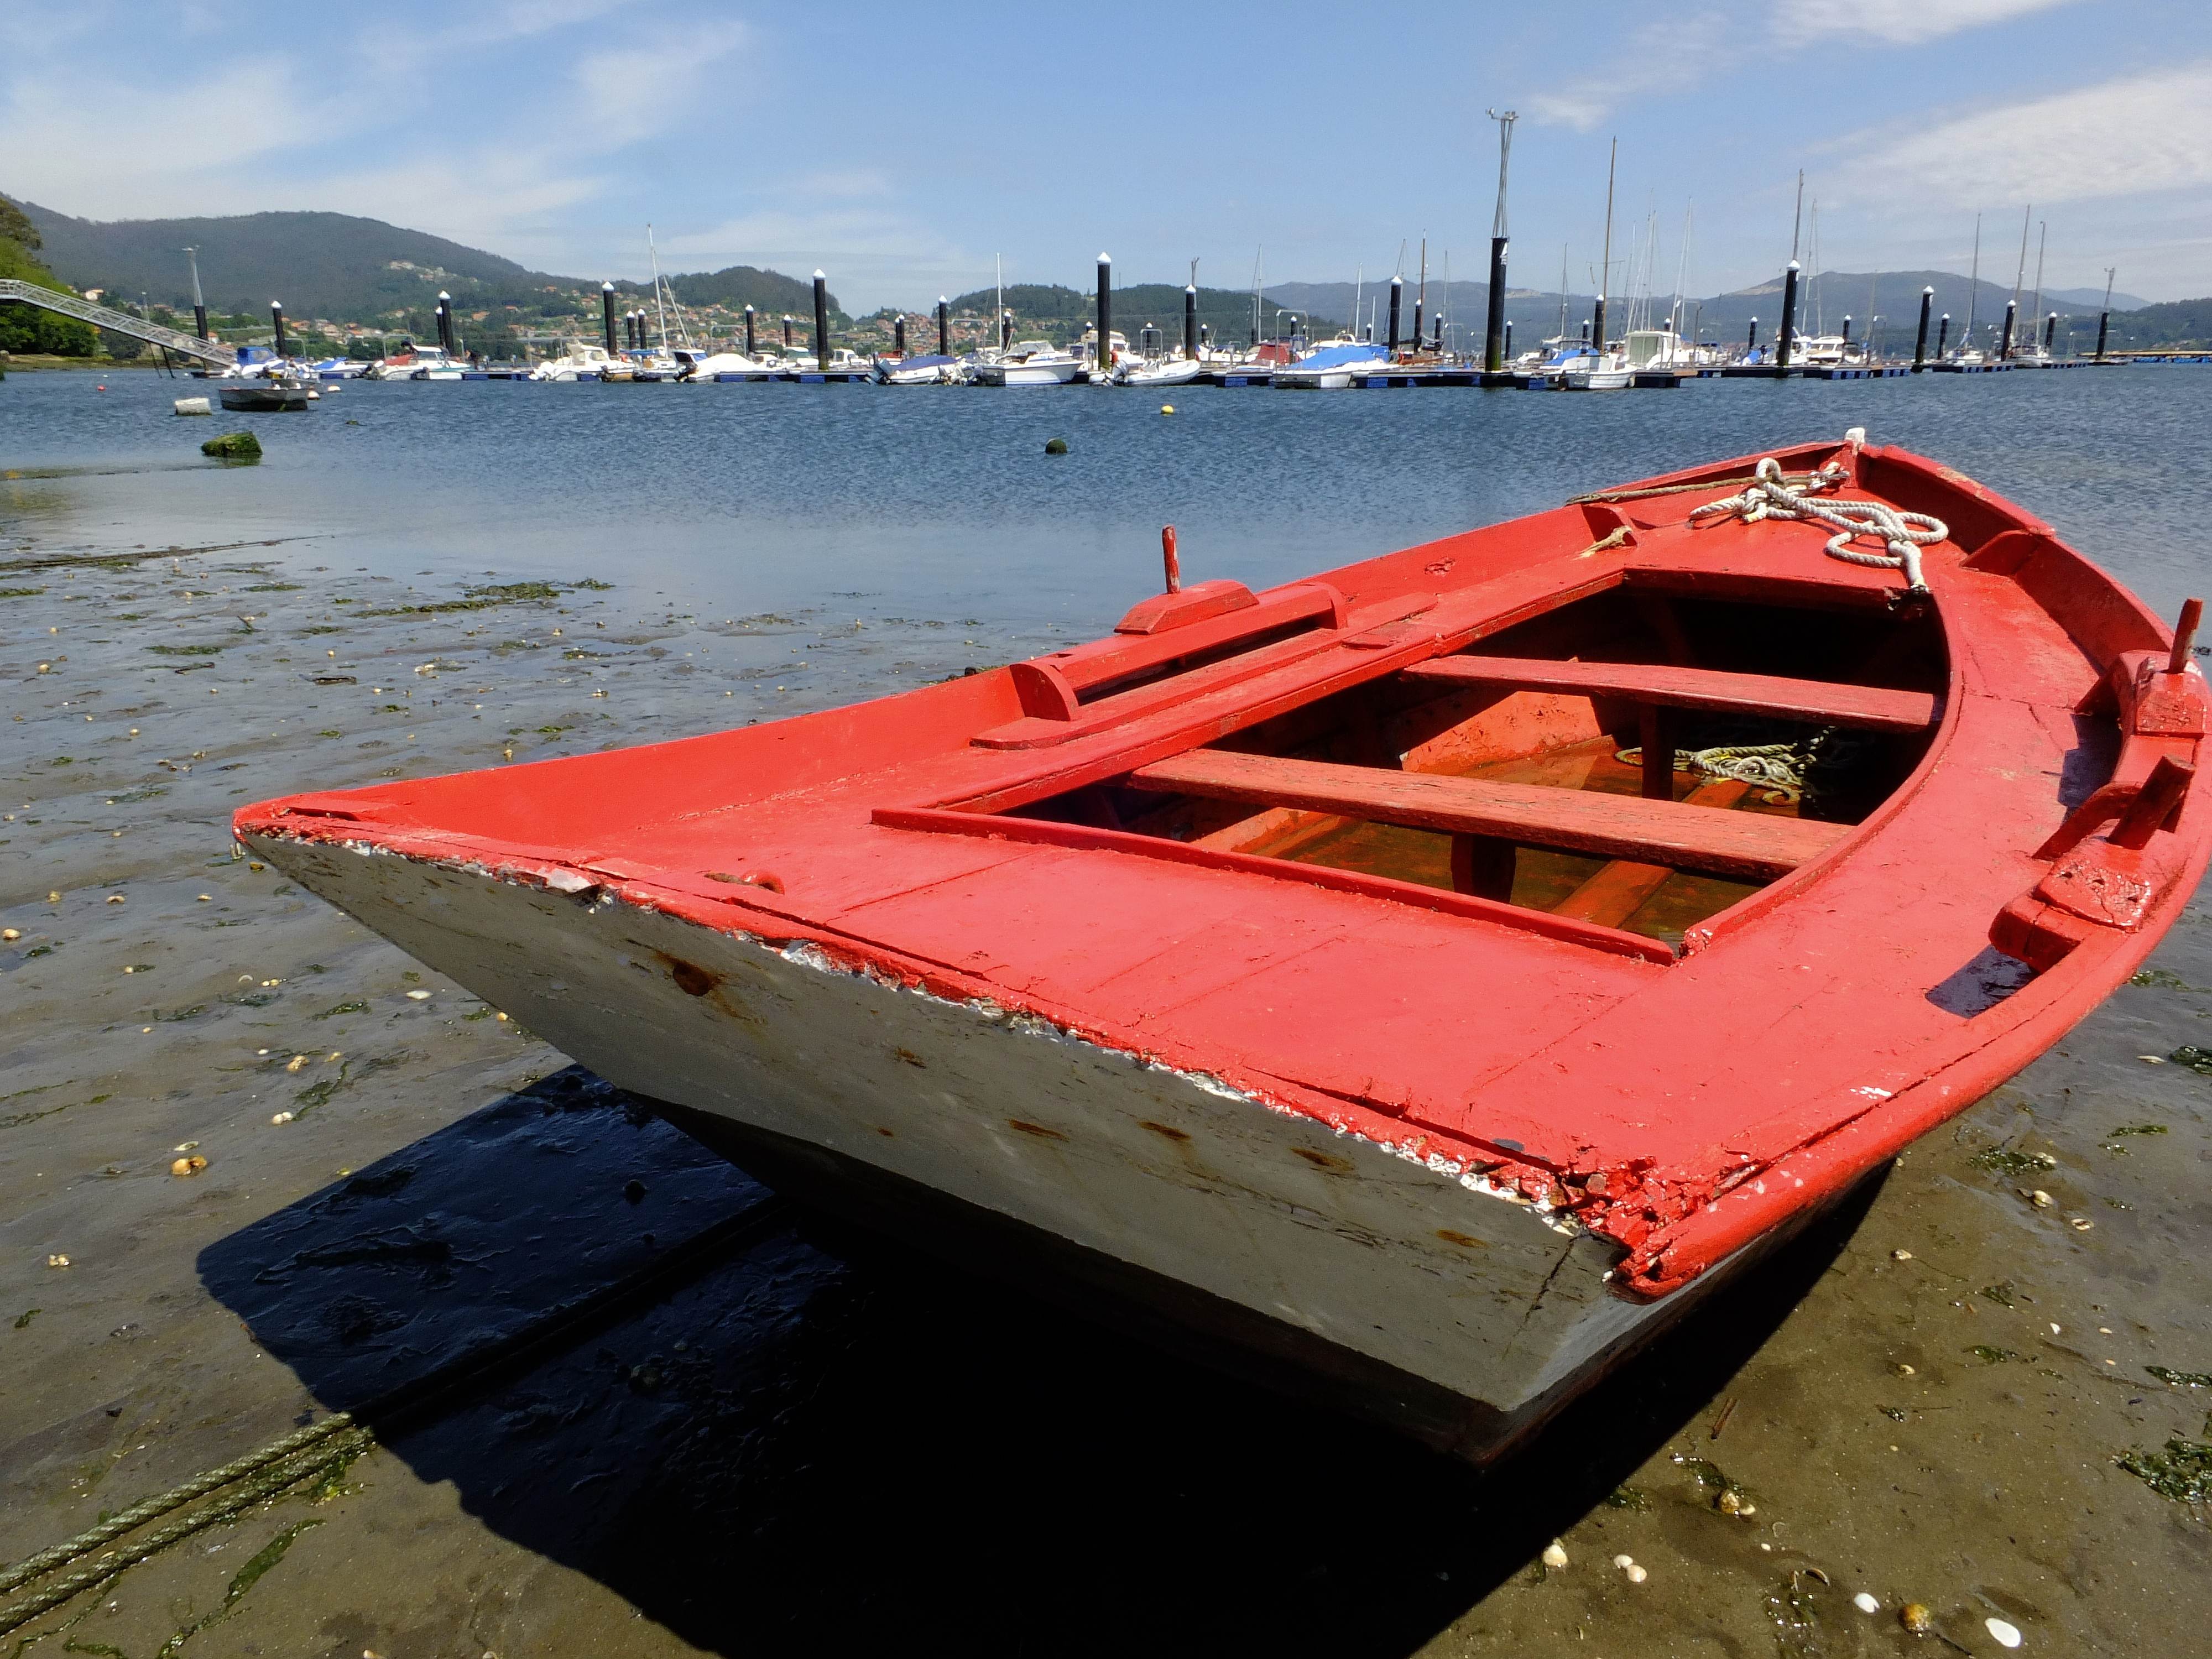
landscape, sea, boat, vehicle, motorboat, spain, boating, paisajes, channel, watercraft, ggl1, gaby1, fujifilmxs1, fishing vessel, dinghy, skiff, watercraft rowing